Barbara Brylska

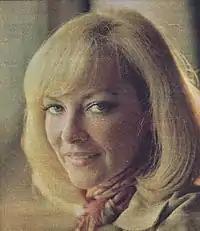
Brylska in 1978

Barbara Brylska (born 29 May 1941) is a Polish actress who gained critical acclaim in the 1960s and was featured in numerous films throughout the countries of the Warsaw Pact including the Soviet Union. She is noted especially for her role as Nadya in the 1976 Soviet comedy film "Irony of Fate".